The Post-Truth World

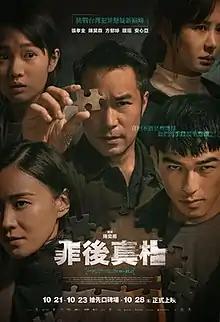
Theatrical release poster

The Post-Truth World is a 2022 Taiwanese crime mystery film directed by Chen I-fu, starring Joseph Chang, Edward Chen, Caitlin Fang, Aviis Zhong, and Amber An.